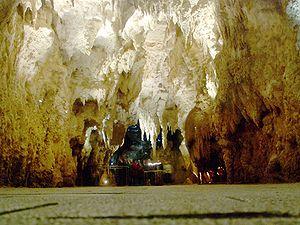
Les grottes de Waitomo sont un ensemble de grottes formant une attraction touristique majeure de l'Île du Nord en Nouvelle-Zélande.